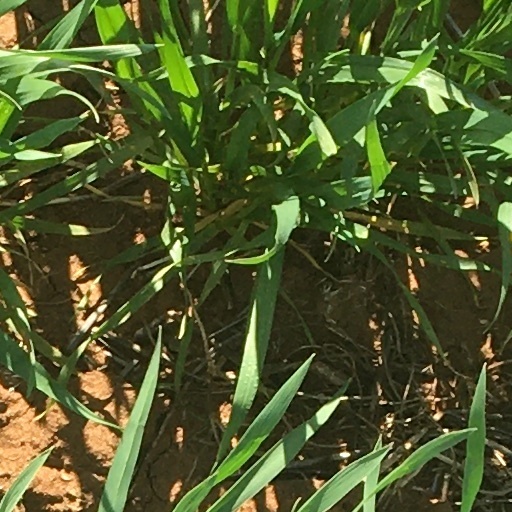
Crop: wheat